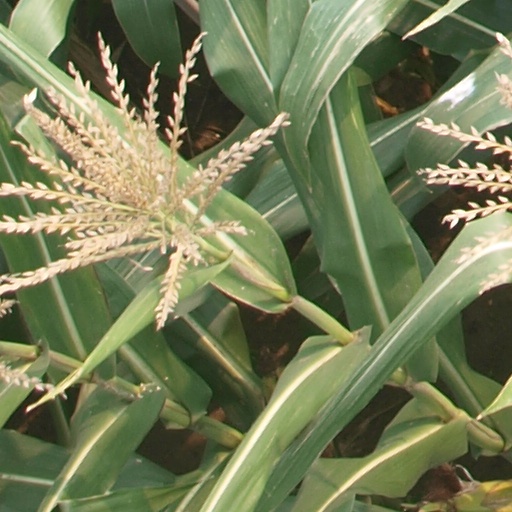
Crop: maize; corn